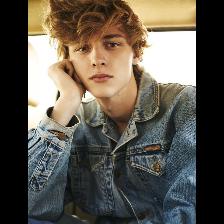
Label: Human